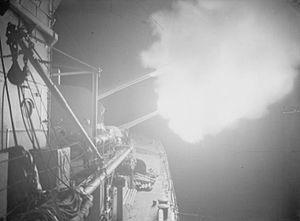
Le HMS Orion était un croiseur léger de la classe Leander de la Royal Navy. Il se distingua à de nombreuses reprises durant la Seconde Guerre mondiale et reçut 13 battle honours, un record égalé seulement par les destroyers HMS Nubian et HMS Jervis et dépassé par le cuirassé HMS Warspite qui, il est vrai, eu l'avantage de combattre durant les deux guerres mondiales.